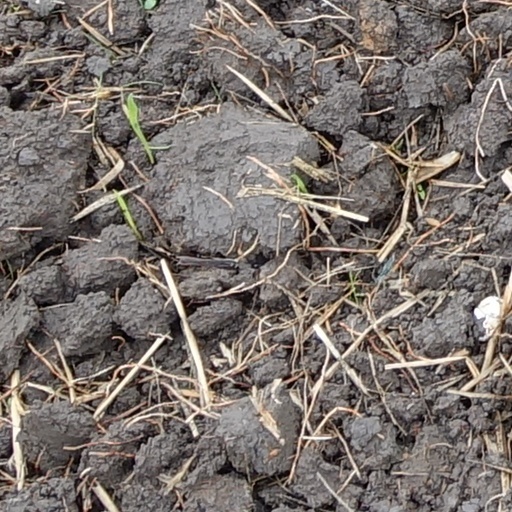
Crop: wheat